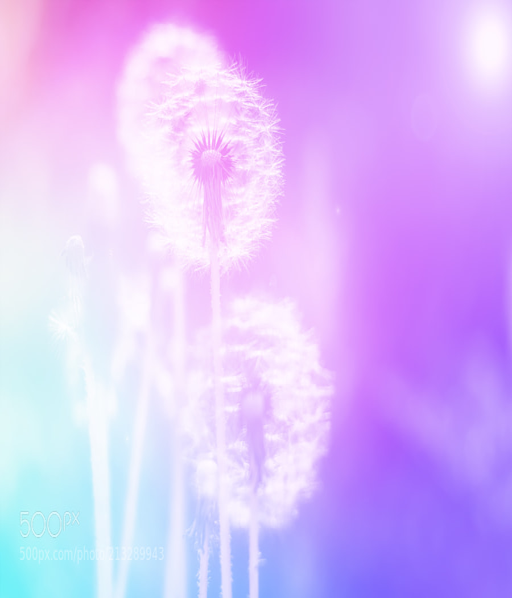
delicate dandelions with a multicolored background of gentle tones .